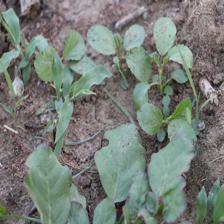
Label: BroadLeafWeed